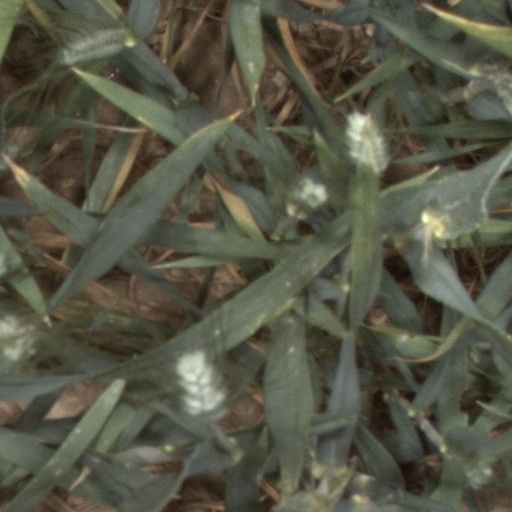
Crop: wheat